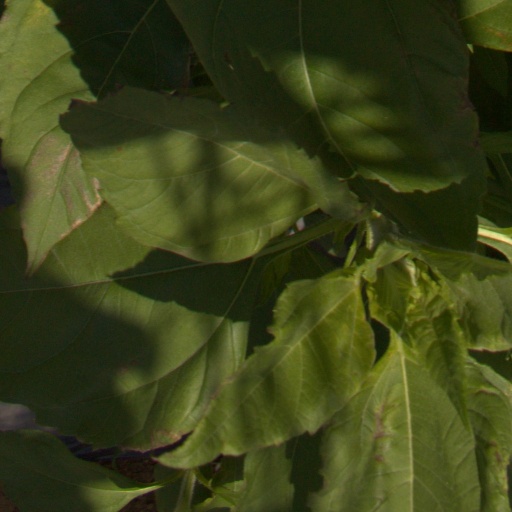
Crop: Jerusalem artichoke